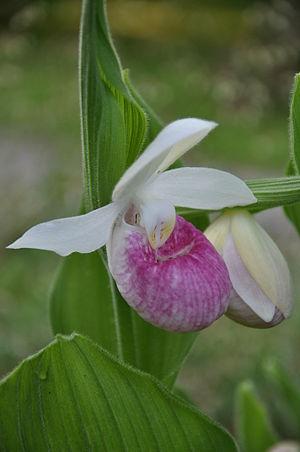
Cypripède royal, Cypripède remarquable